Glen Arvon

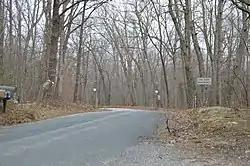
Property entrance

Glen Arvon, originally known as Glenarvon, is a historic plantation house and farm located near Bremo Bluff, Fluvanna County, Virginia. The main house was built in 1836, and is a two-story, five-bay, brick dwelling in the Greek Revival style. It measures 50 feet by 40 feet and is topped by a shallow hipped roof with balustrade. The front facade features a two-story Greek Doric order portico. Also on the property is the contributing two-story, brick servant's house. The house is a twin of Point of Fork, as they were built by brothers William and James Galt.